John A. Chapman

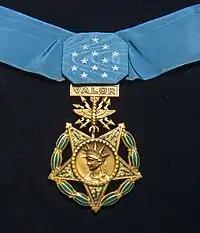
Medal of Honor

The ceremony took place Wednesday, August 22, 2018. At an August 23 ceremony at the Pentagon attended by family and teammates, Chapman was inducted into the Hall of Heroes, a room dedicated to honor Medal of Honor recipients. The next day, he was posthumously promoted to the rank of Master Sergeant and his name was added to the Medal of Honor wall at the Air Force Memorial.